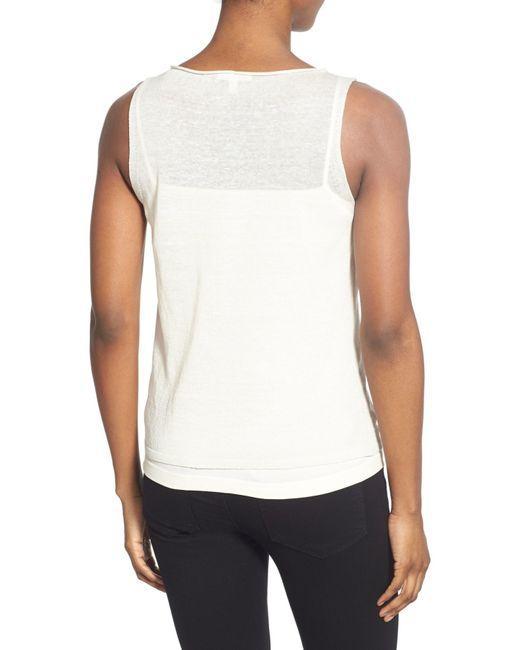
Einfache grau-weiße kurze Bluse mit schwarzer taillierter Hose